Battle of Wilmington

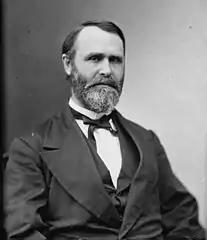
The Union attacks at Fort Anderson and Town Creek were largely directed by Gen. Cox.

Rear Admiral David D. Porter's gunboats sailed up the river and shelled Fort Anderson silencing all twelve guns. Under the direction of Lt. Commander William B. Cushing the Federal Navy constructed a Quaker (or fake) monitor to trick the Rebels into detonating their water mines to make way for Porter's gunboats. Both Cushing and Porter were highly pleased with the success of the ploy.